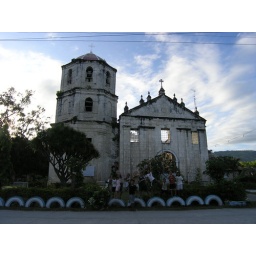
The church of Oslob in Cebu Is., the Philippines, caught fire and what remained are the walls, facade and bell tower.